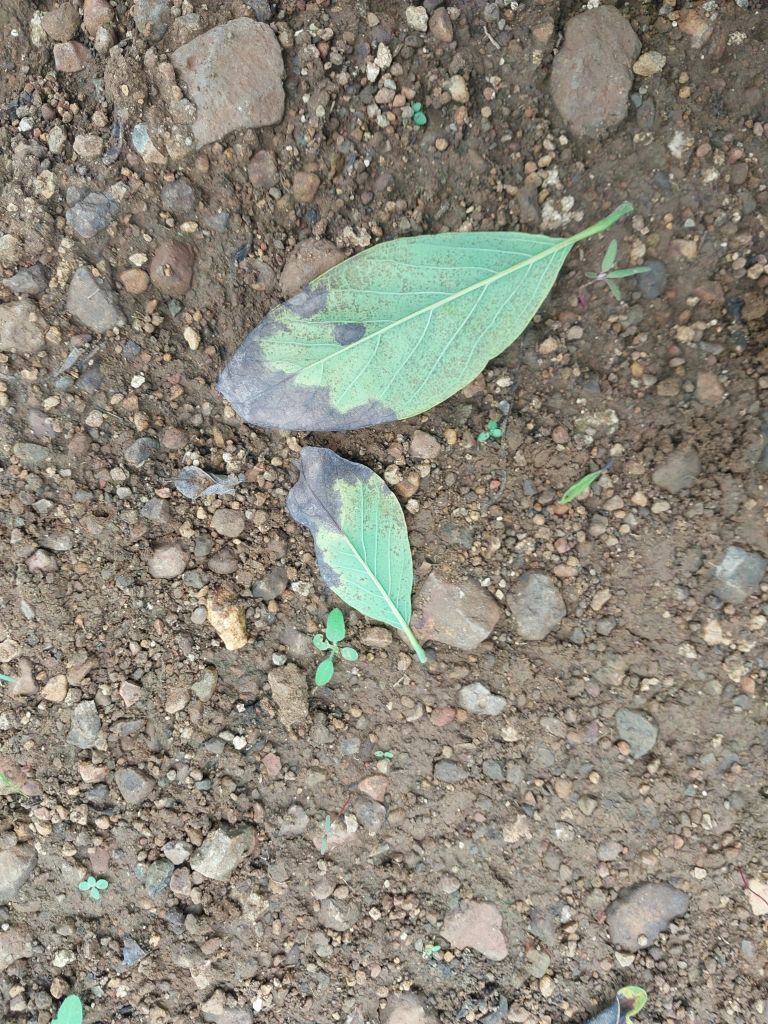
Disease label: Leaf spot on Leaves